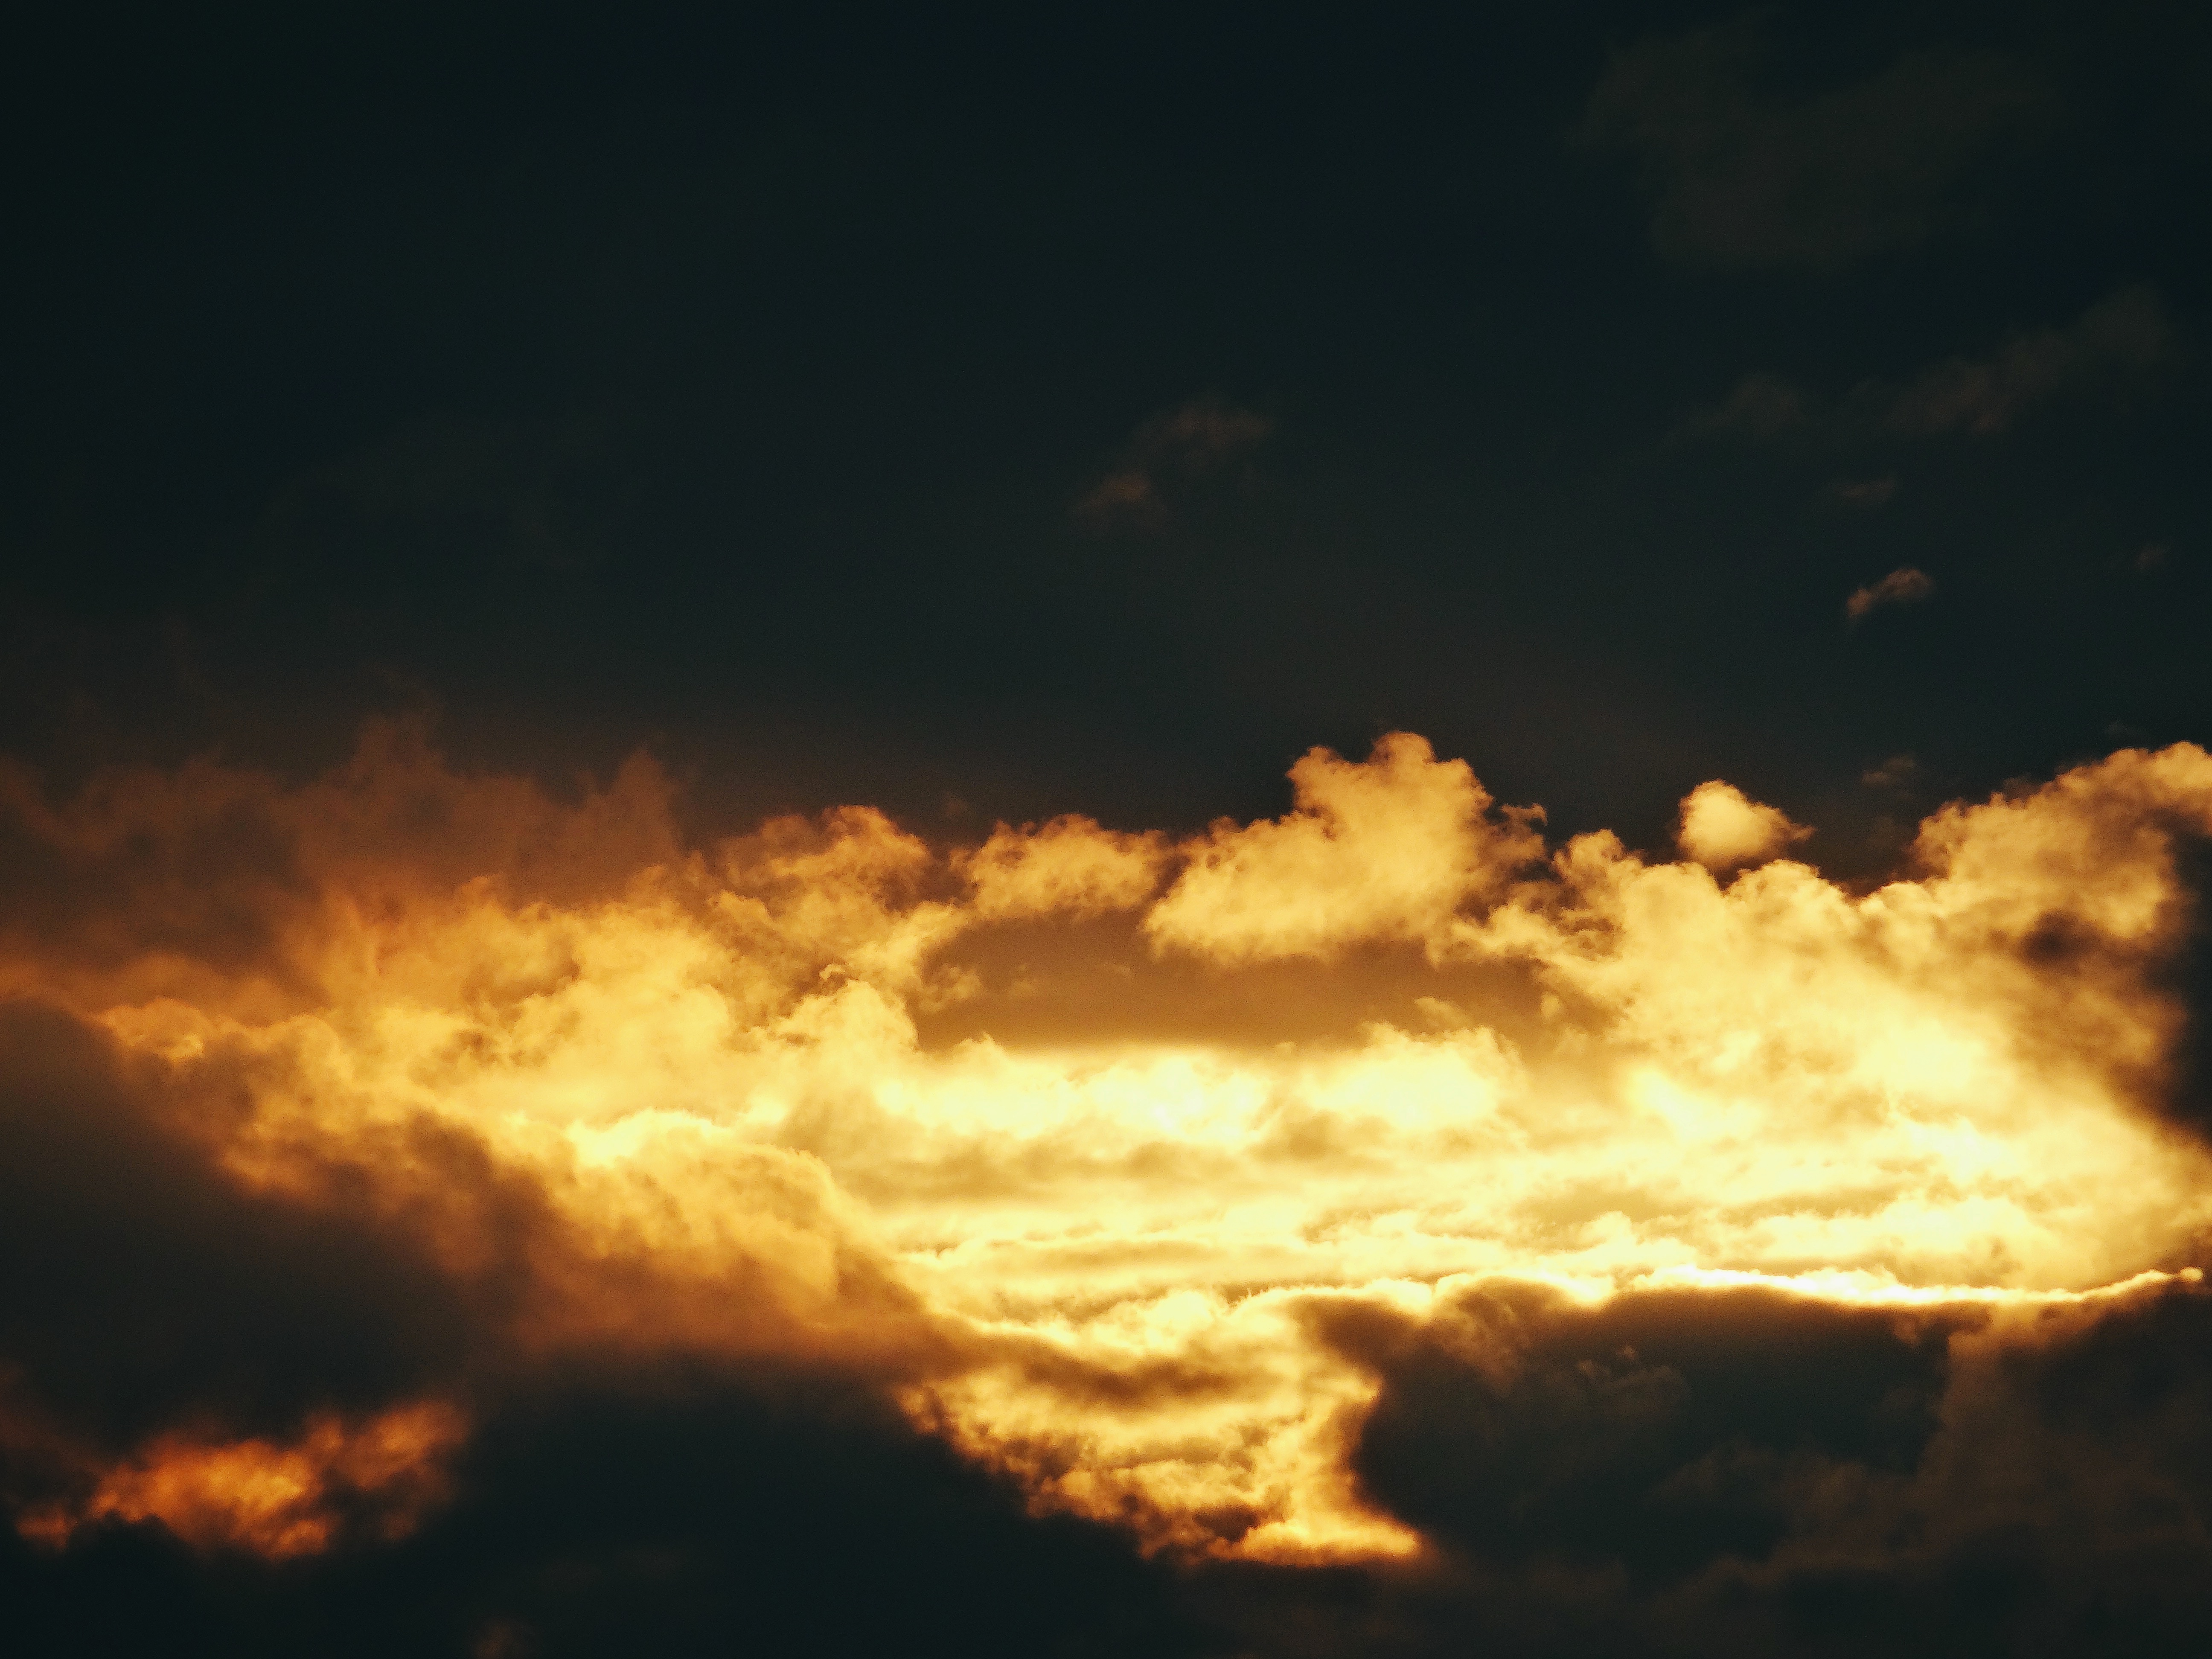
cloud, sky, sun, sunrise, sunset, sunlight, dawn, atmosphere, dusk, evening, cumulus, afterglow, meteorological phenomenon, red sky at morning